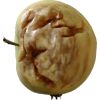
Label: Apple hit 1